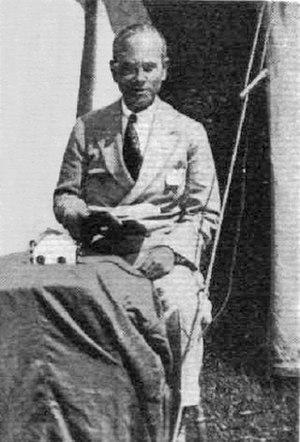
Alliott Verdon-Roe est un industriel britannique et un grand pionnier de l’aéronautique. Auteur du premier vol effectué par un britannique sur un avion de sa conception, il créa les firmes A.V.Roe and Company et Saunders-Roe Ltd.